Sex

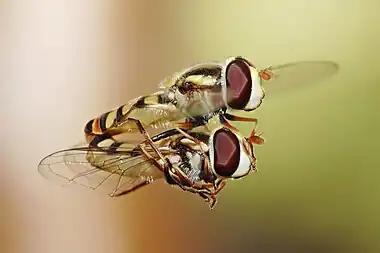
"Simosyrphus grandicornis" mating

Most sexually reproducing animals spend their lives as diploid, with the haploid stage reduced to single-cell gametes. The gametes of animals have male and female forms—spermatozoa and egg cells, respectively. These gametes combine to form embryos which develop into new organisms.